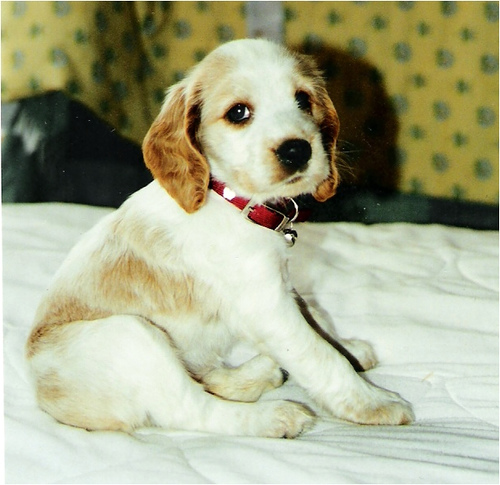
Animal: dog
Breed: english_cocker_spaniel